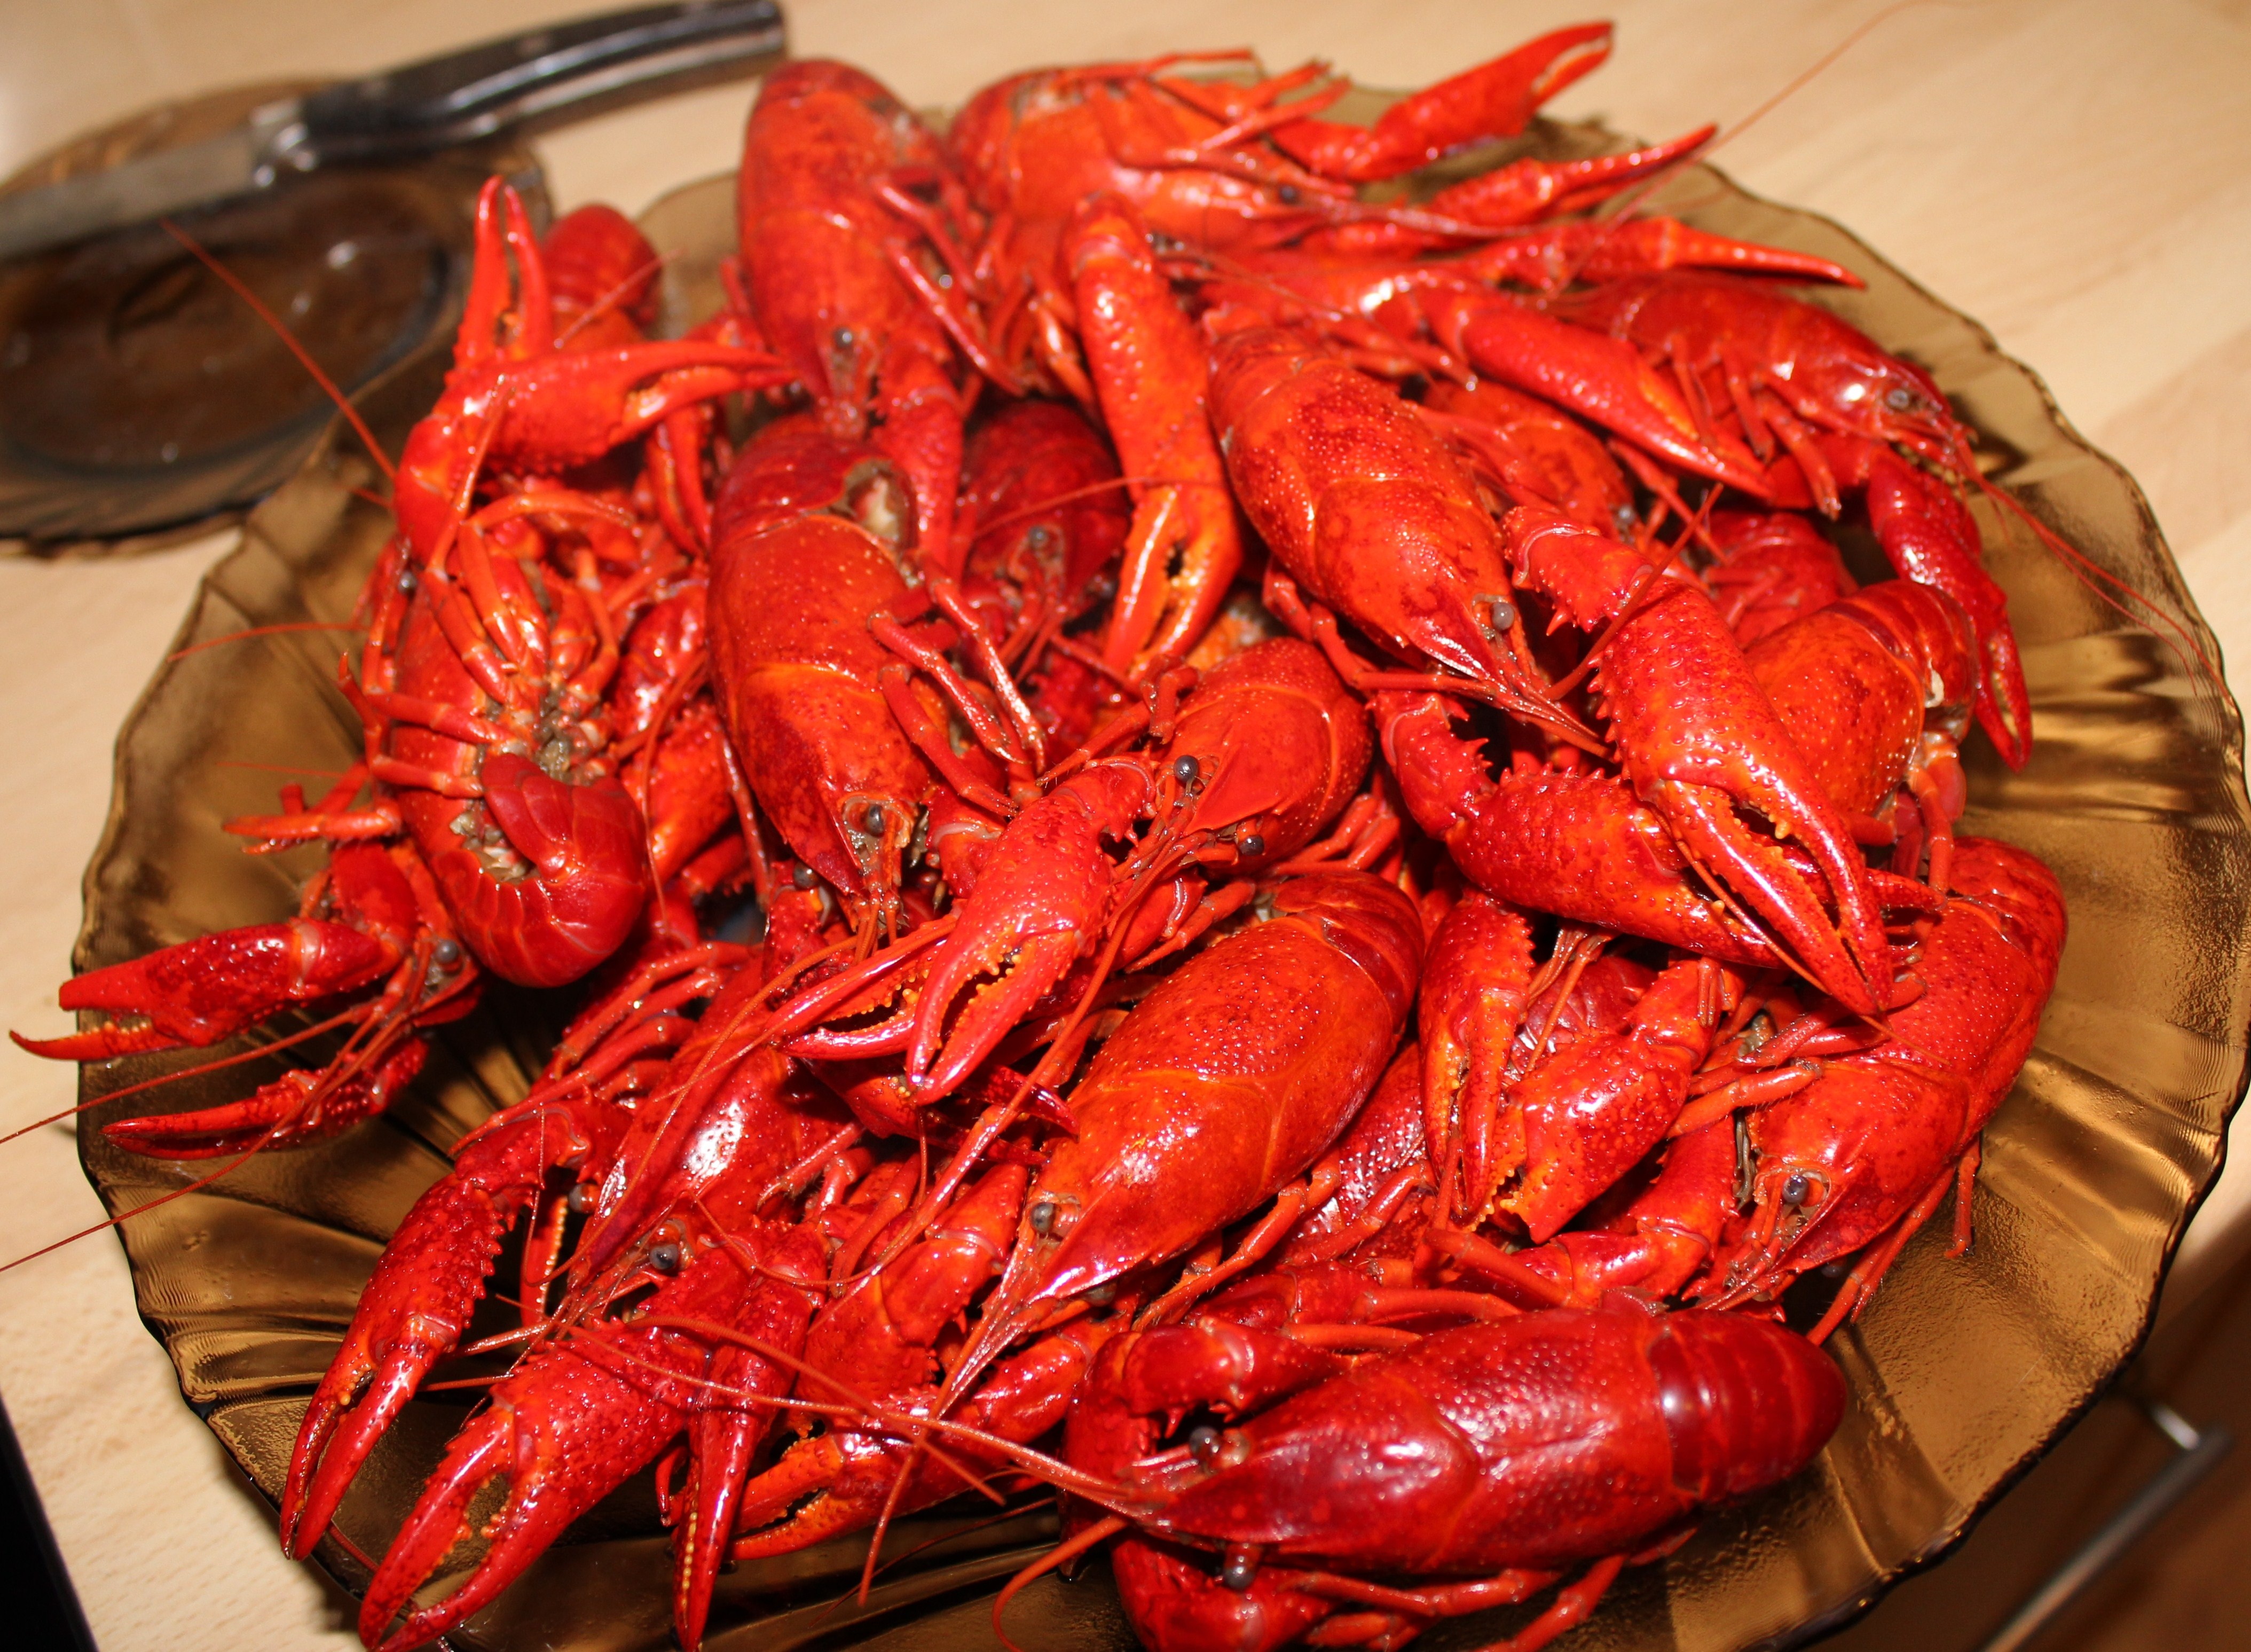
food, produce, seafood, fish, invertebrate, lobster, crustacean, crayfish, chinese crayfish, decapoda, animal source foods, dungeness crab, american lobster, homarus, seafood boil, caridean shrimp, dendrobranchiata, crab boil